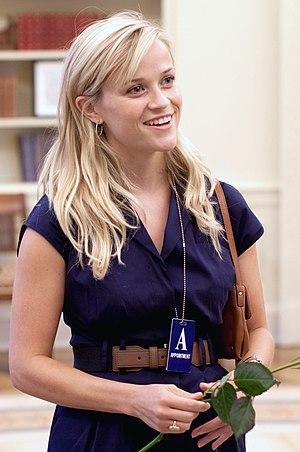
Reese Witherspoon [ɹiːs ˈwɪðɚspun] est une actrice, productrice et femme d'affaires américaine, née le 22 mars 1976 à La Nouvelle-Orléans.